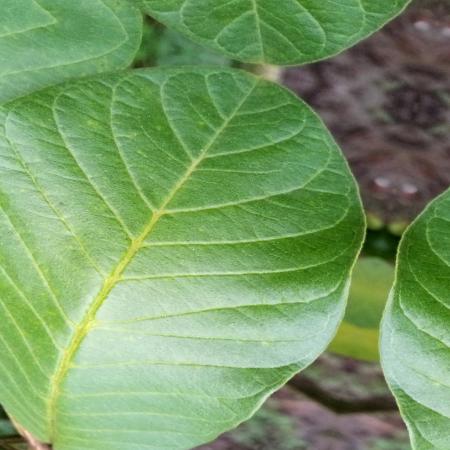
Label: Disease Free